Majuli

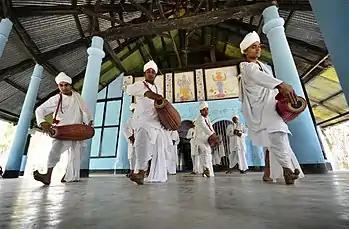
Gayan Bayan in Majuli

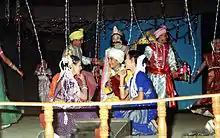
Raas leela in Majuli

The "Ali-Ai-Ligang" festival, celebrated mid-February for five days, is a grand event that starts on the second Wednesday and ends on the first Wednesday of the Falgun month. Local dishes such as purang apin (packed boiled rice), apong (rice beer), and various pork, fish, and chicken dishes are served. The traditional Mising dance called Gumrag Soman is performed in every village to worship Donyi Polo (Mother Sun and Father Moon) for a good harvest.